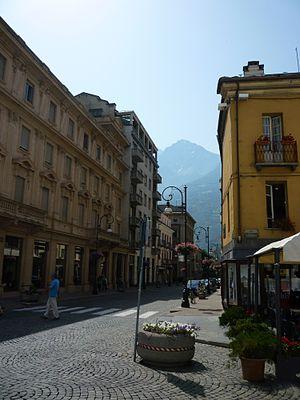
Le Pic de Nona vu depuis la place Emile Chanoux (Aoste, Italie)
La Course nature « Ville d'Aoste » est une compétition de course nature créée en 2002 à Aoste. Elle a lieu le premier dimanche de septembre, et fait partie du calendrier de la Fédération Internationale de Course Nature.